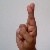
The image shows a hand gesture representing the letter 'R' in Indian Sign Language.